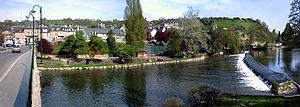
Pont-d'Ouilly est une commune française, située dans le département du Calvados en région Normandie, peuplée de 999 habitants.
L'Orne est un fleuve côtier du nord-ouest de la France, dans les deux départements de l'Orne et du Calvados. C'est le deuxième plus important des cours d'eau normands, après la Seine, par sa longueur de 170 kilomètres et son débit. Après s'être frayé un chemin à travers les hauteurs de la Suisse normande, l'Orne arrose la ville de Caen, puis, canalisée, débouche dans la Manche par un estuaire d'une grande richesse écologique.